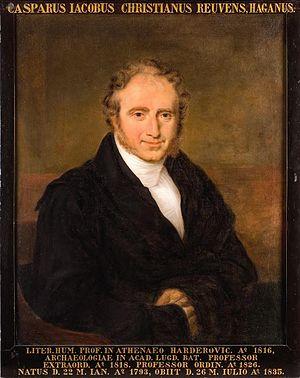
Caspar Jacob Christiaan Reuvens est l'un des pionniers de l'archéologie moderne mais également historien et avocat néerlandais. Il est notamment célèbre pour avoir été le premier professeur d'archéologie des Pays-Bas et même le premier professeur d'archéologie du monde.
L'université de Leyde ou de Leiden est la plus ancienne des universités néerlandaises. Basée à Leyde mais possédant un campus à La Haye.